Philip Hermogenes Calderon

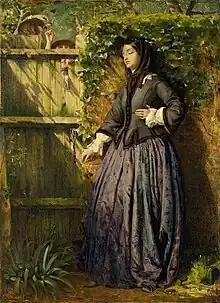
"Broken Vows" (1856; Tate Britain, London).

Calderon was born in Poitiers, France. His father, the Reverend Juan Calderón (* in Villafranca de los Caballeros; † in London) was a professor of Spanish literature and a former Roman Catholic priest who had converted to Anglicanism. Calderon planned to study engineering, but he became so interested in drawing technical figures and diagrams that he changed his mind and devoted his time to art. In 1850, he trained at Leigh's art school, London, then went to Paris to study under François-Édouard Picot in 1851. His first successful painting was called "By the waters of Babylon" (1852), which was followed by a much more popular one called "Broken Vows" (1856). From the beginning he was inspired by the Pre-Raphaelites, and some of his work showed the detail, deep colors, and realistic forms that characterize the style. The artist Henry Stacy Marks was his friend and brother-in-law, and Calderon exhibited his portrait at the Royal Academy in 1872.